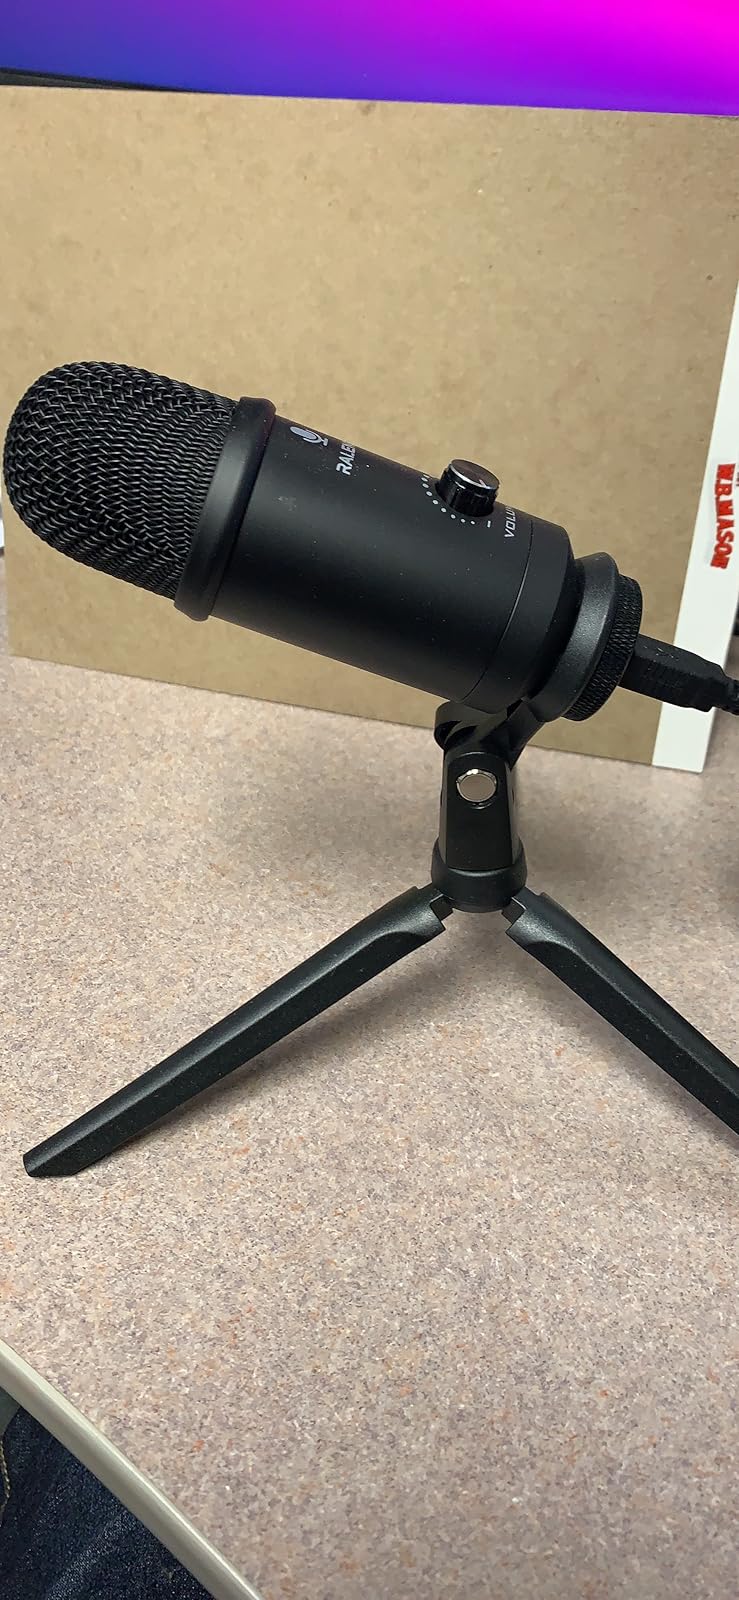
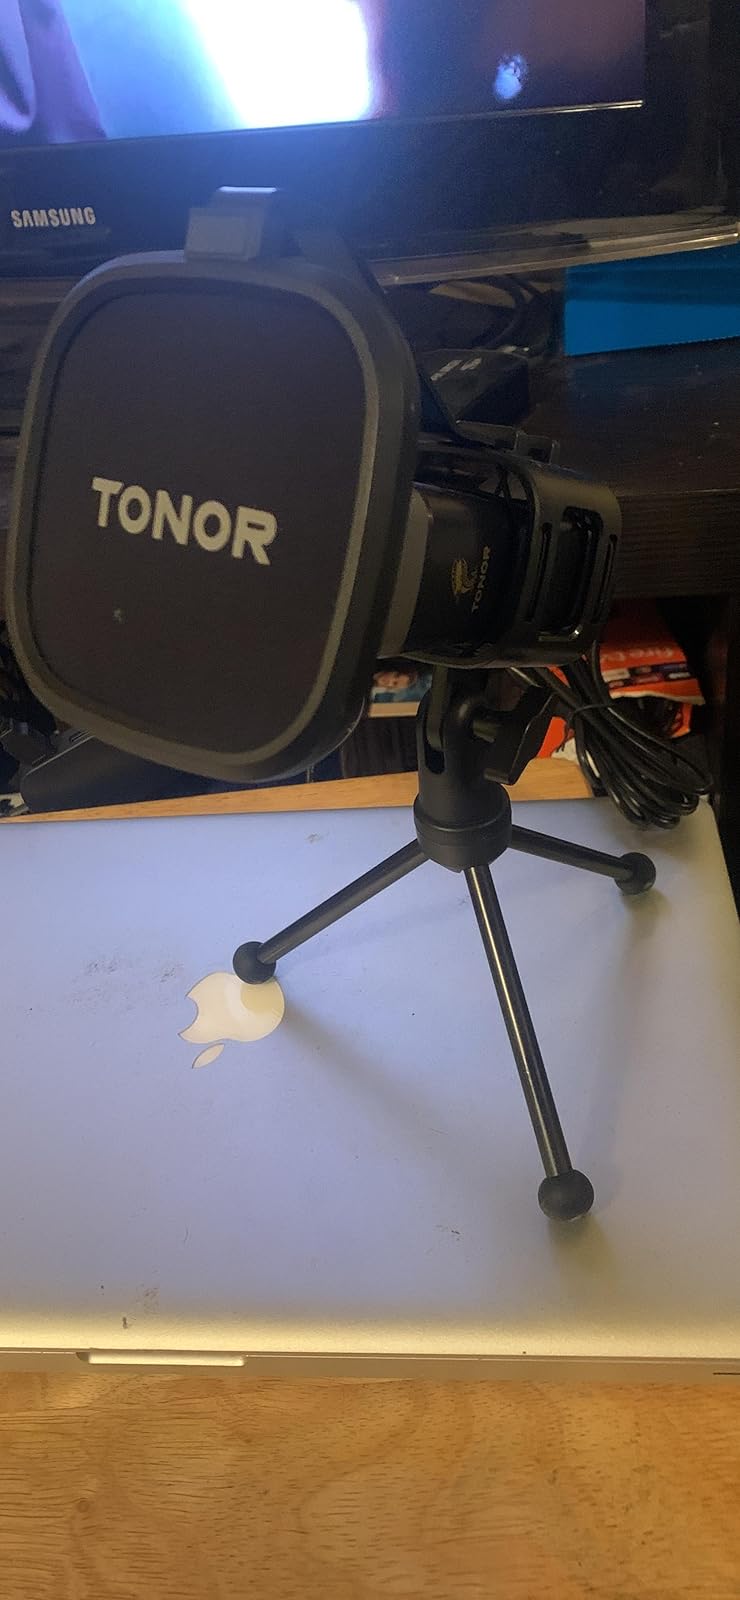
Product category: microphone
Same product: no